Reis ül-Küttab

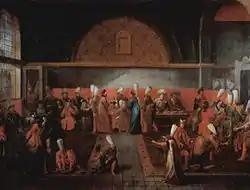
Reception of the French ambassador by the Grand Vizier and the Imperial Council in 1724

The "reis ül-küttab" served in close contact with the Grand Vizier, accompanying the latter to his audiences with the Sultan, as well as to the Grand Vizier's own audiences with foreign ambassadors. However, although the "reis ül-küttab" attended the meetings of the Council, arriving before and leaving after the viziers, he had no right to speak himself in it or directly to the Sultan, and was obliged to do so via the Grand Vizier.